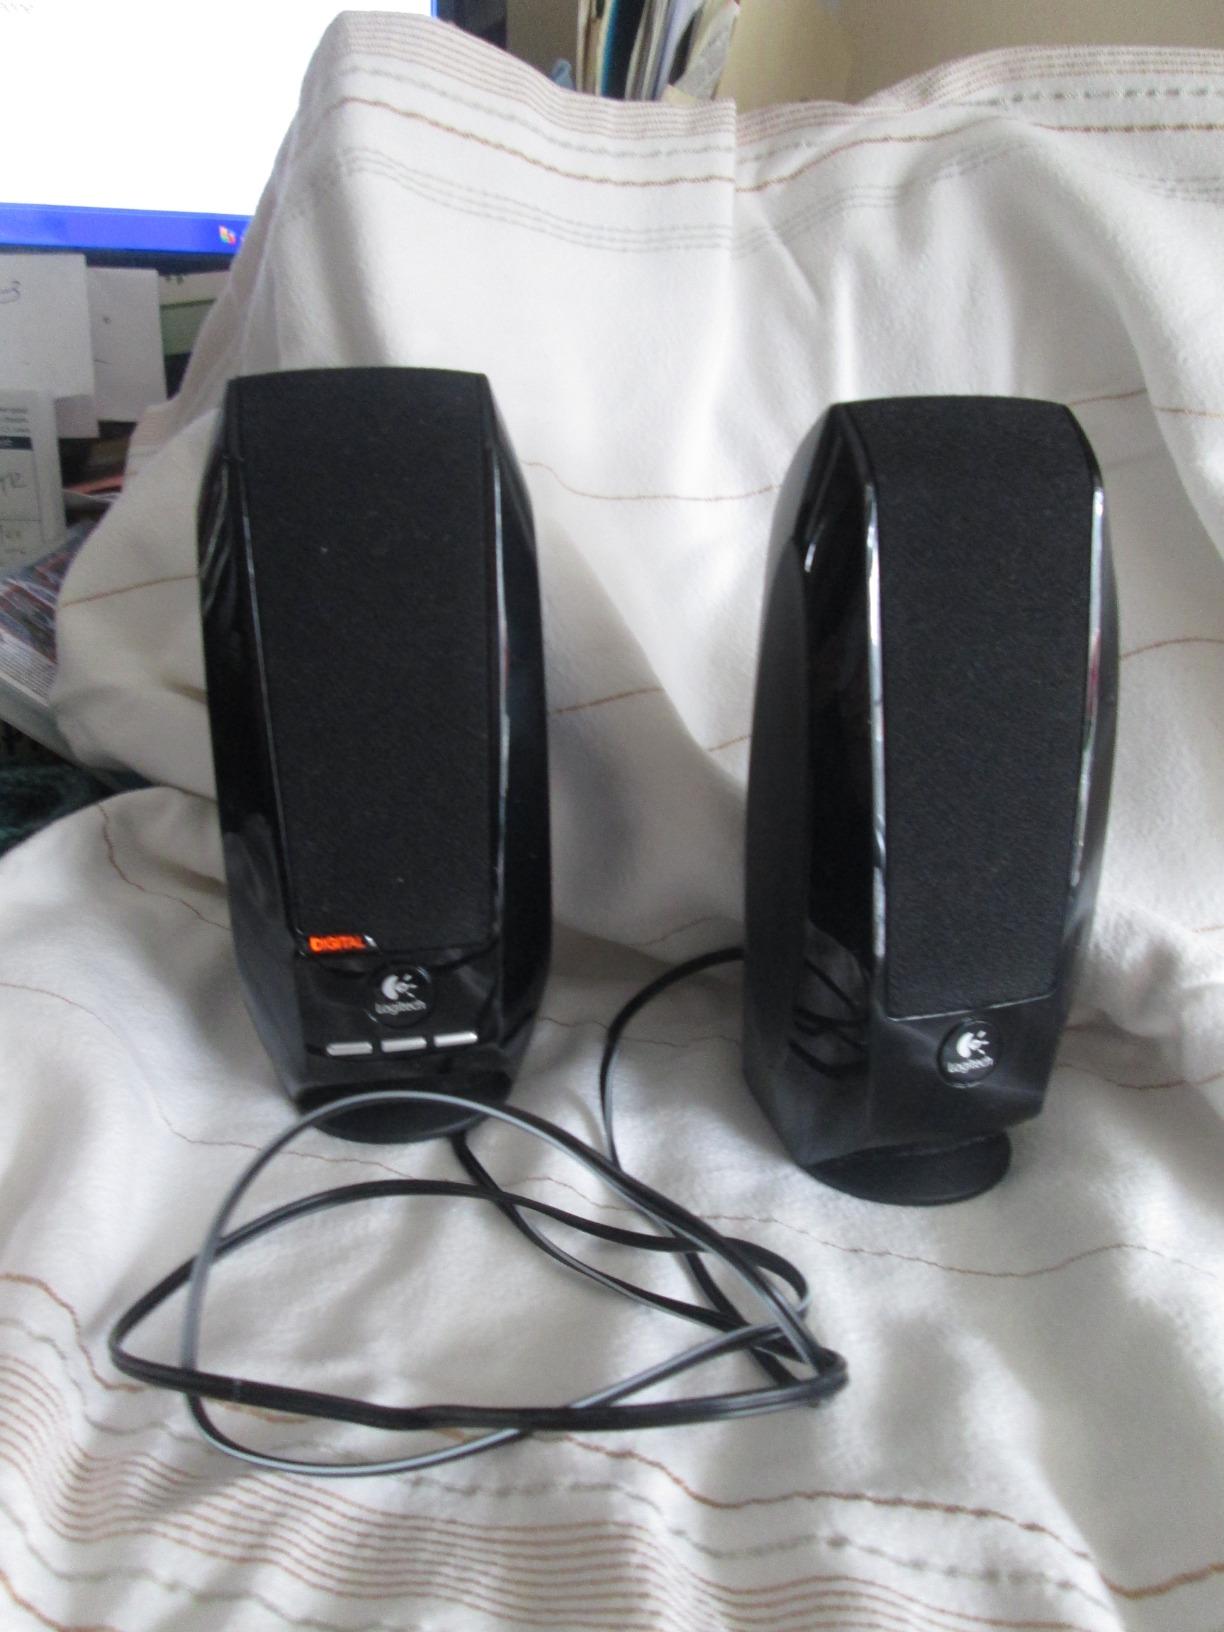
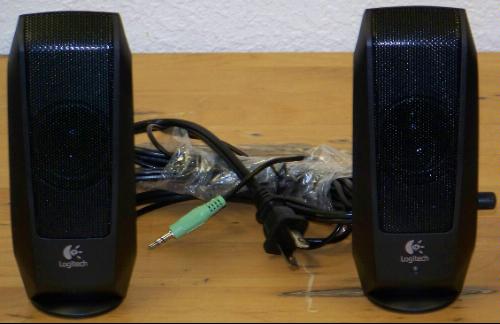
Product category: speaker
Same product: no